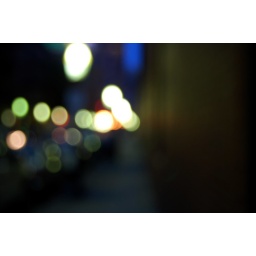
looking down the sidewalk on endicott street in the north end...